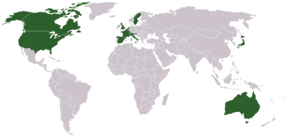
Le Groupe des douze est un groupement informel de treize pays dont les banques centrales coopèrent pour la régulation internationale de la finance.